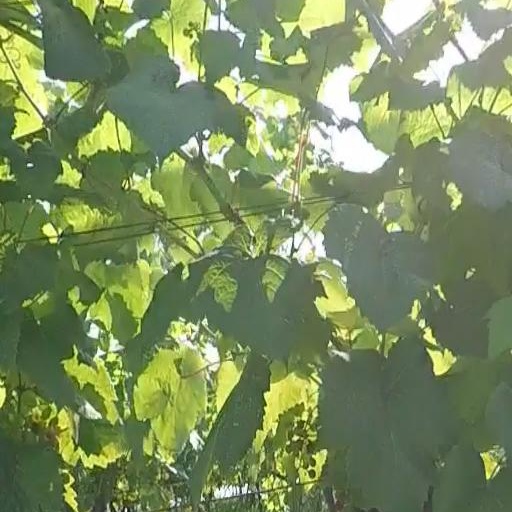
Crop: grape